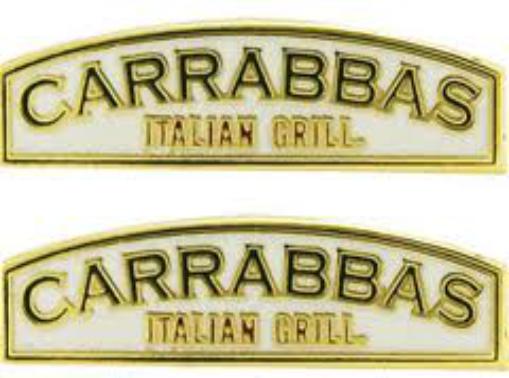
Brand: Carrabba's Italian Grill
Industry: Food